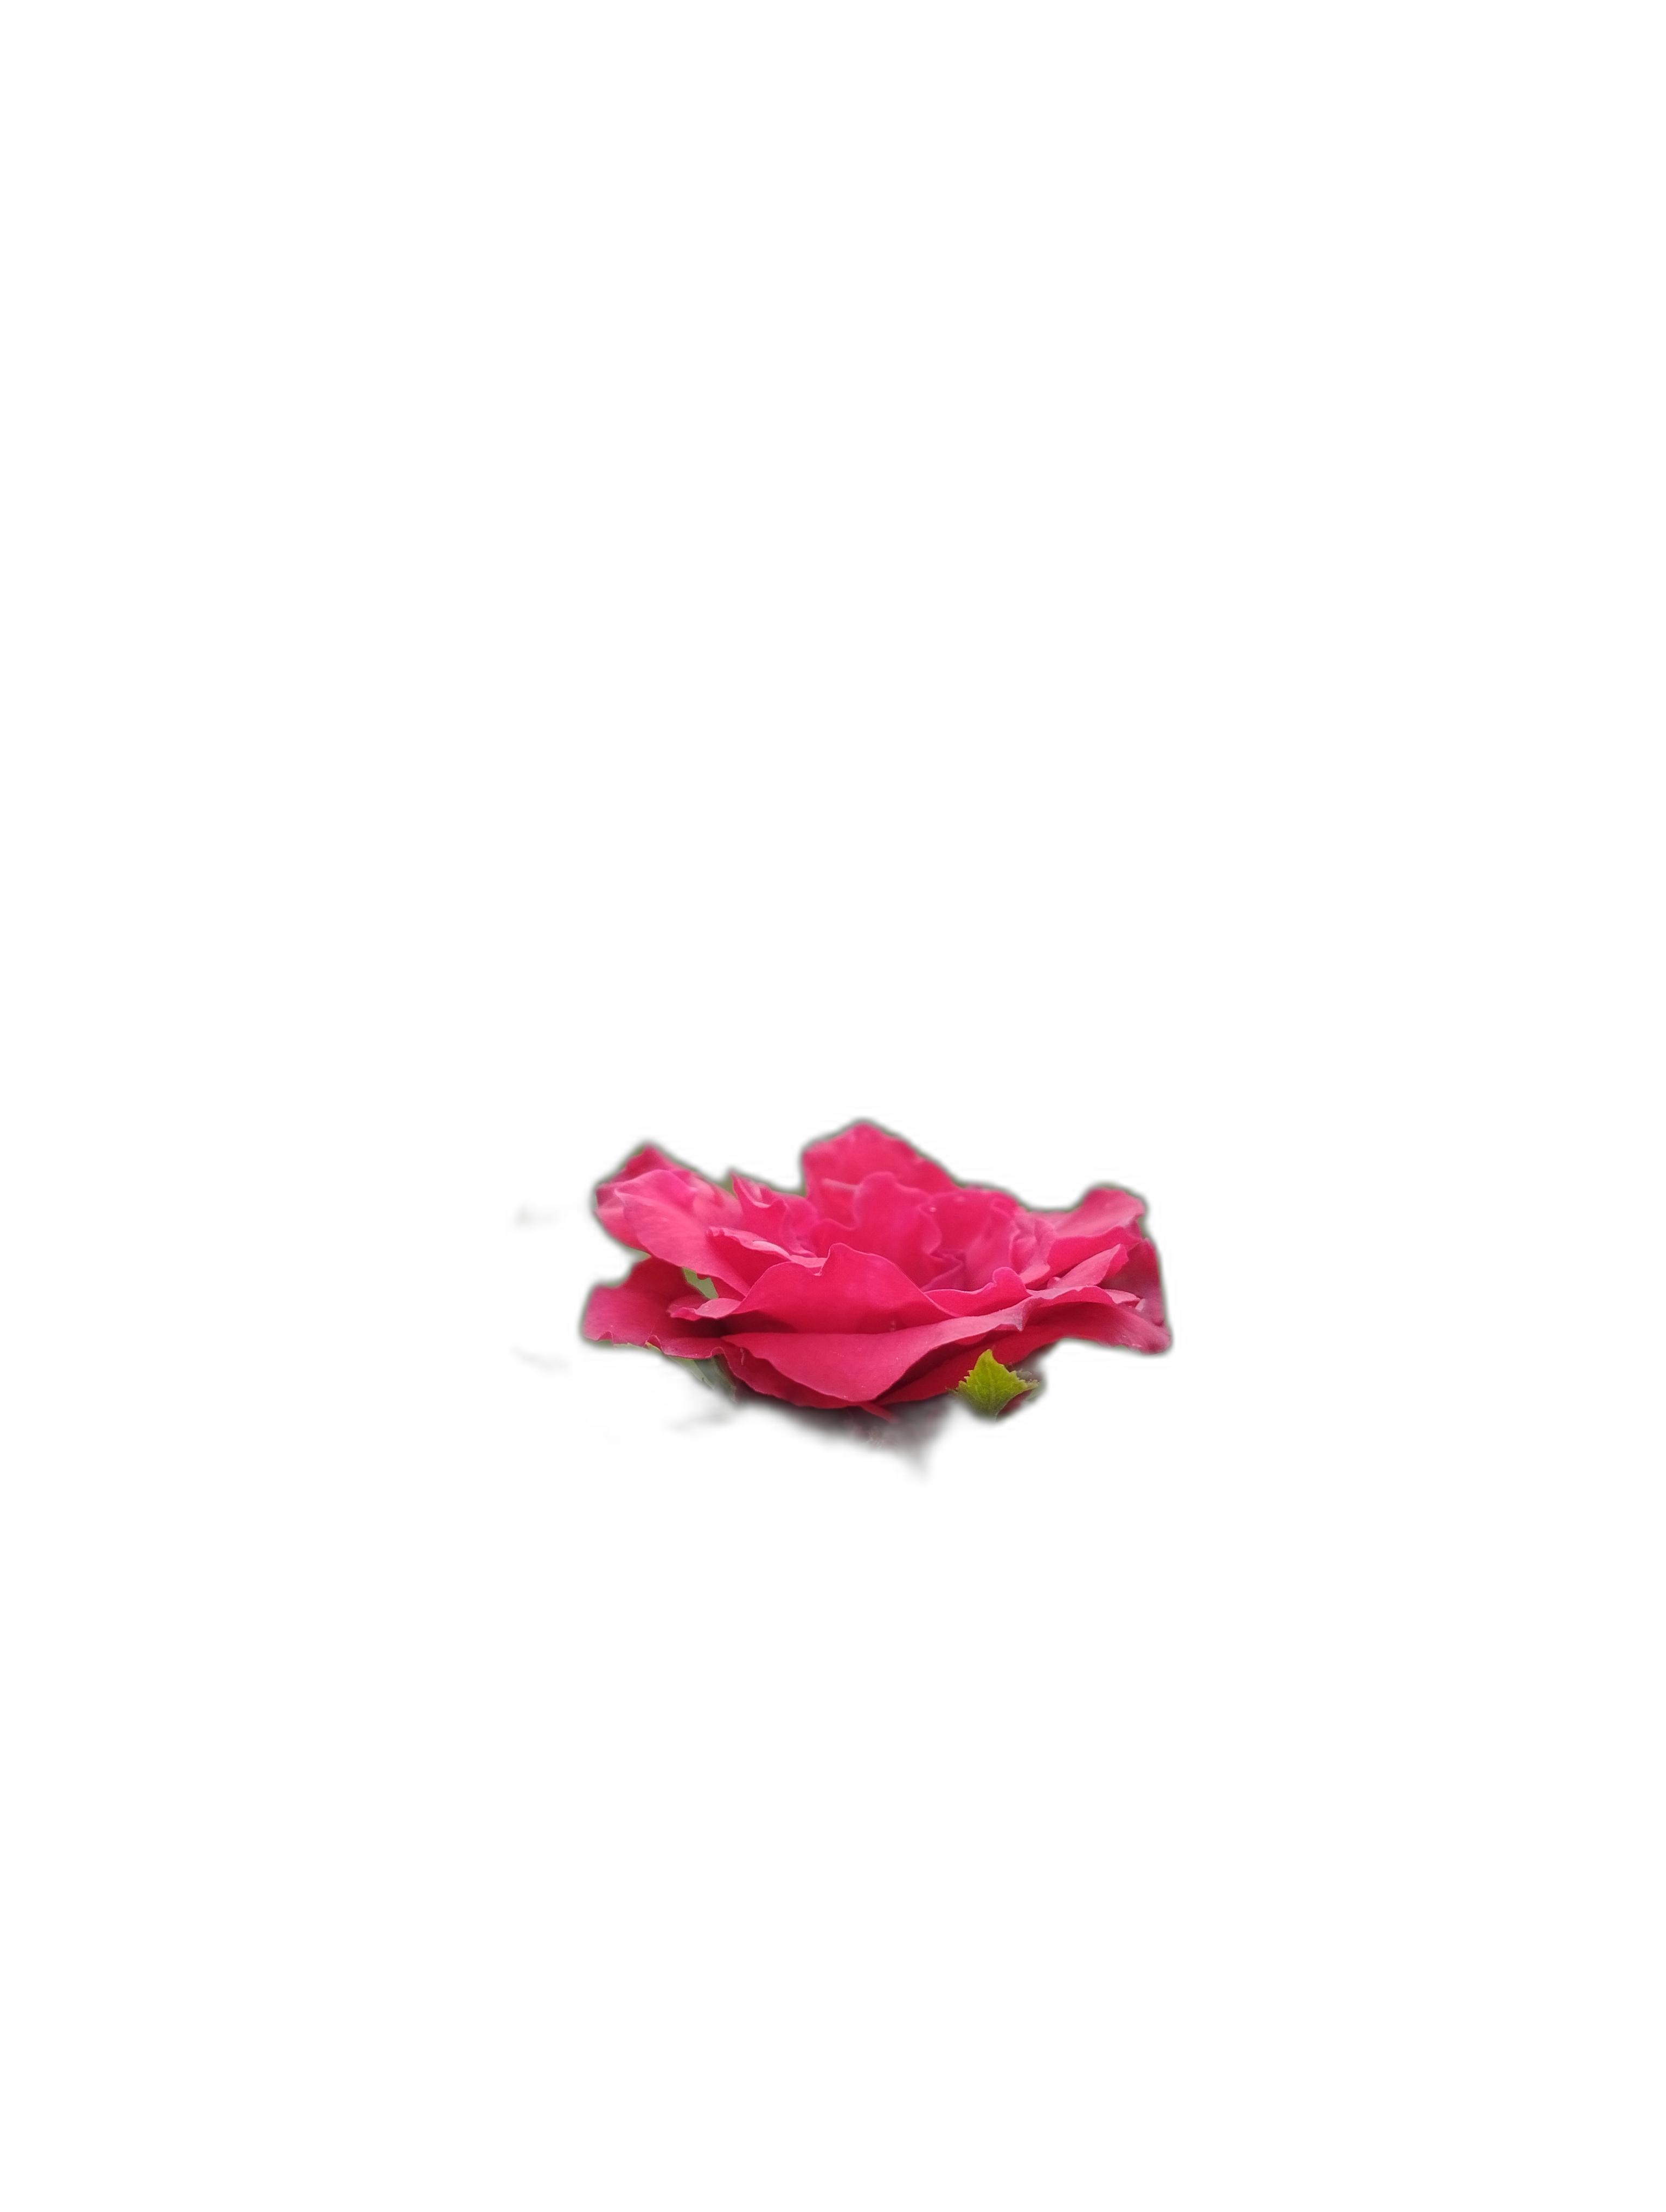
Label: Rose